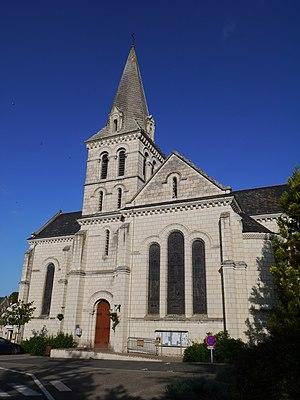
L'église Saint-Médard.
Neuillé est une commune française située dans le département de Maine-et-Loire, en région Pays de la Loire.
La liste des églises de Maine-et-Loire recense de la manière la plus complète possible les églises, cathédrale et basiliques situées dans le département français de Maine-et-Loire.